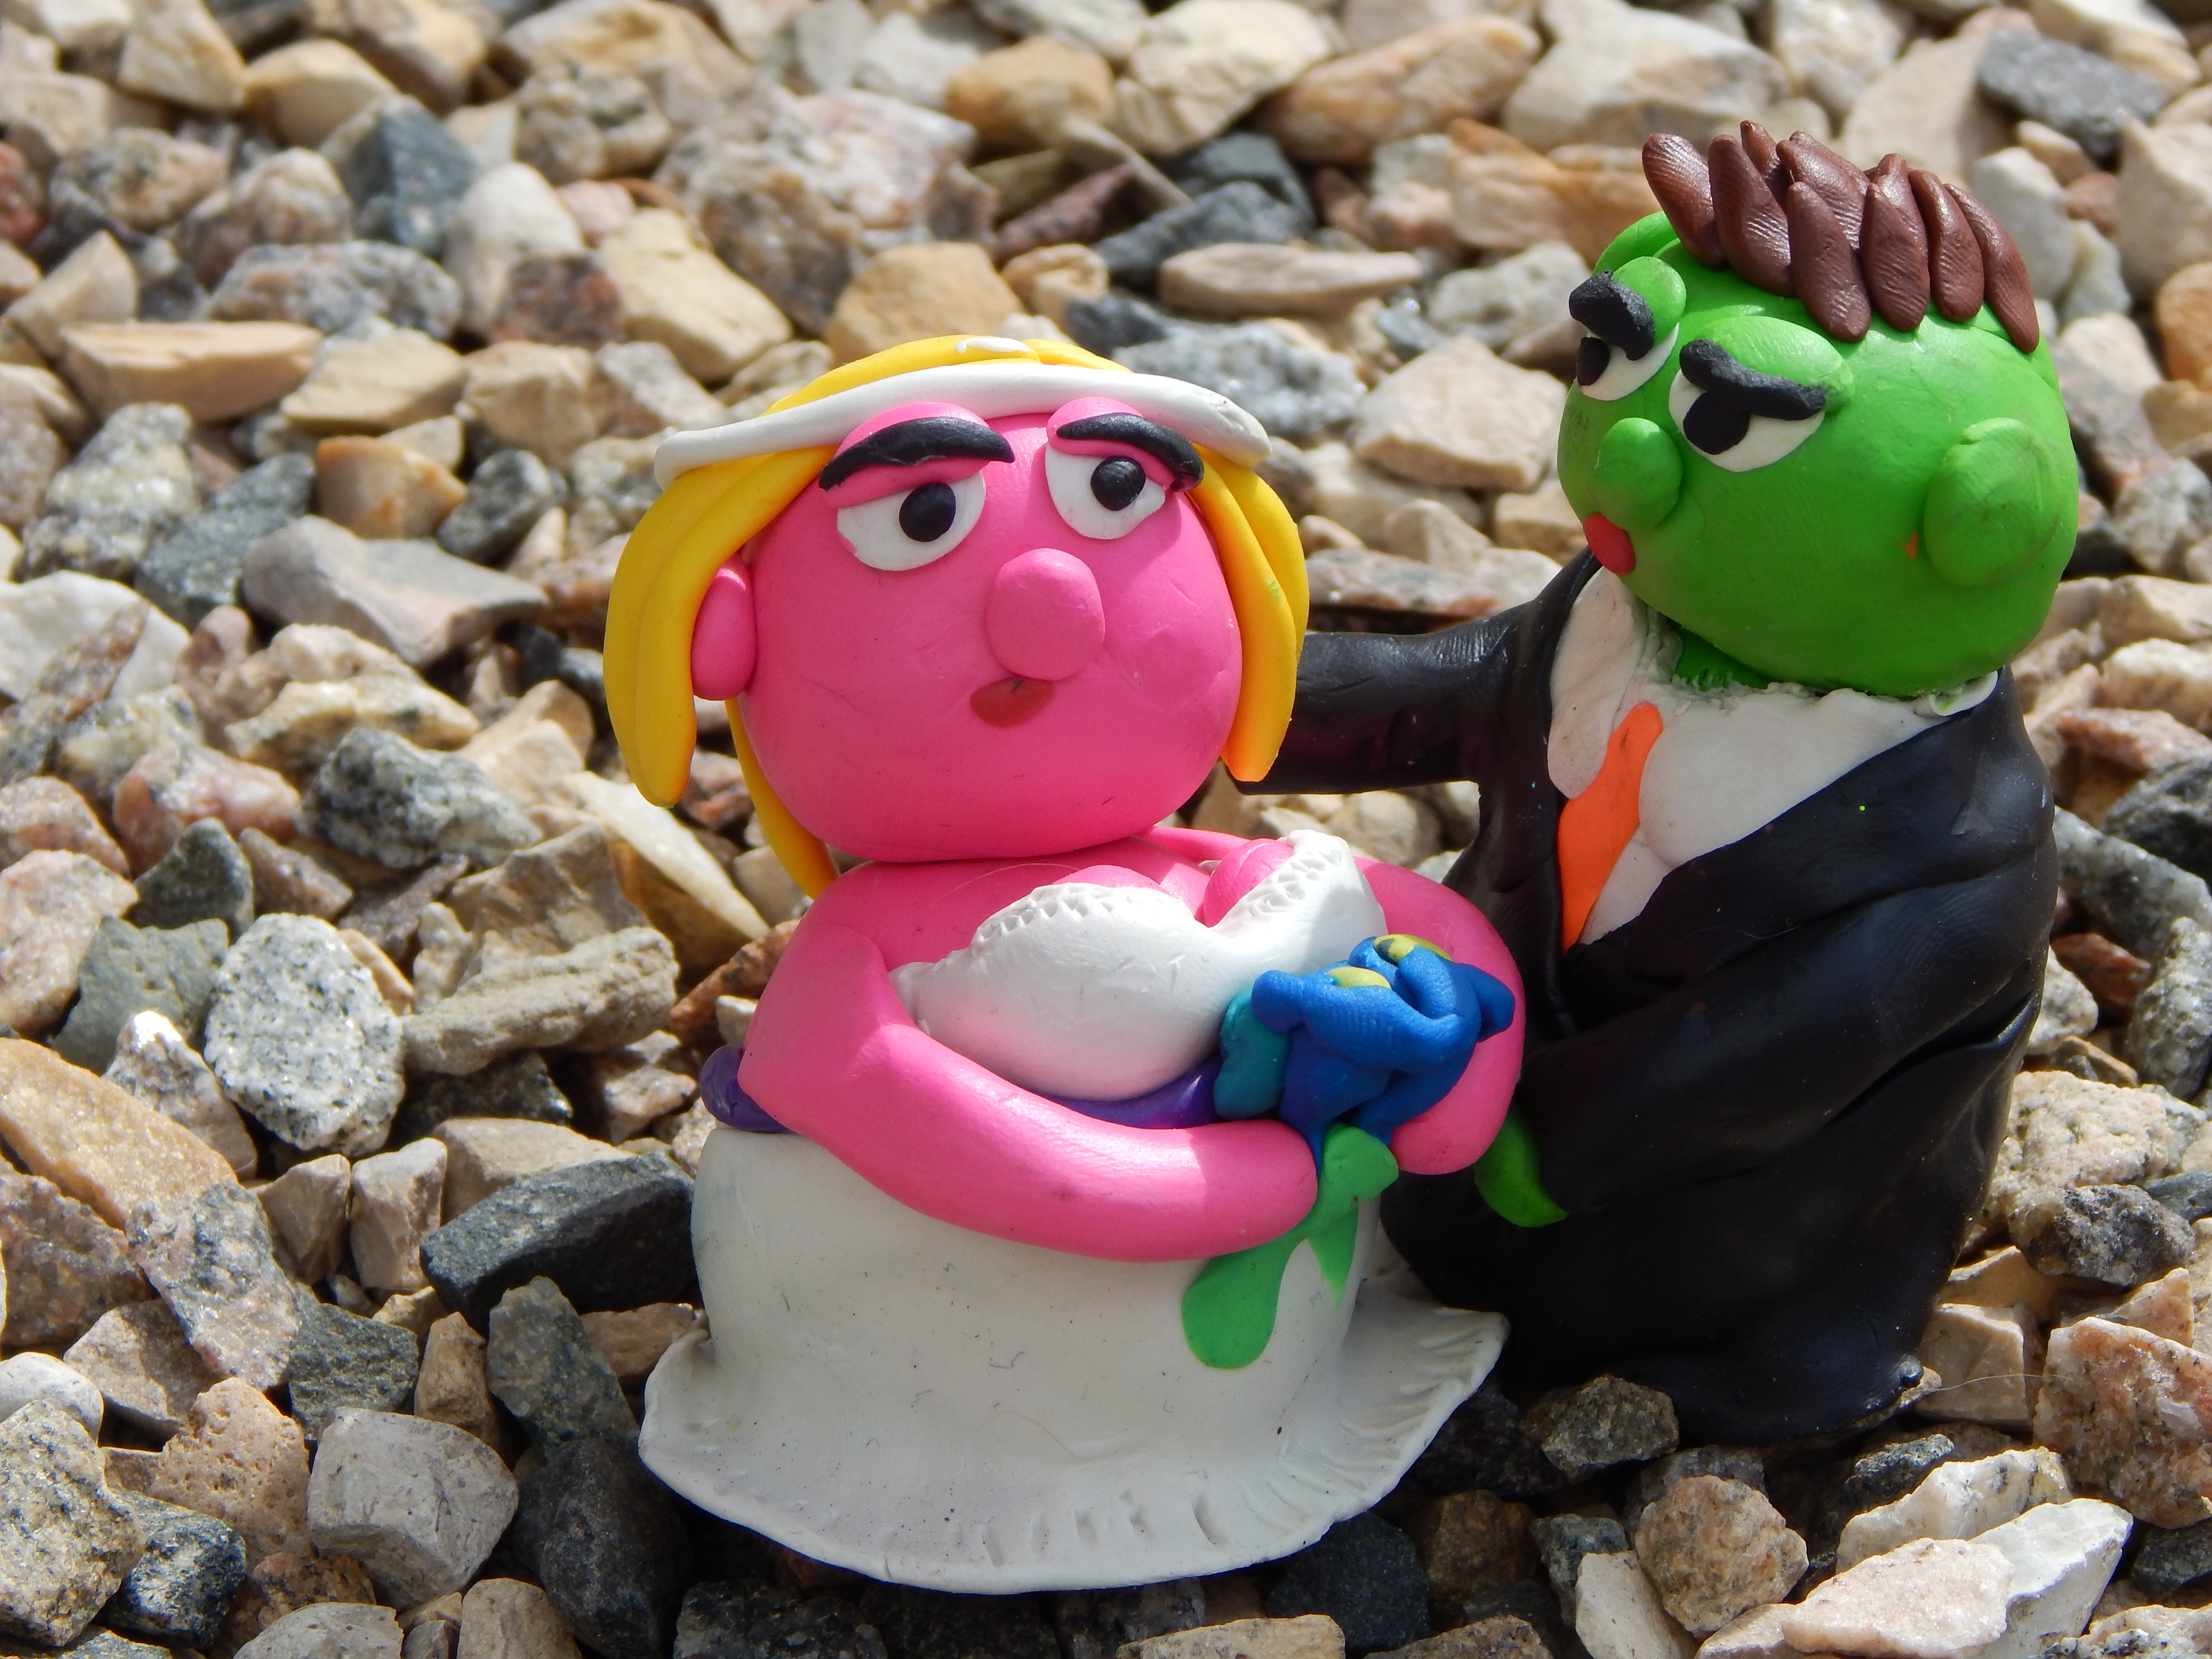
celebration, food, couple, romance, romantic, together, dessert, wedding, bride, groom, married, marriage, ceremony, happy, happiness, figurines, bridal, stuffed toy, plasticine